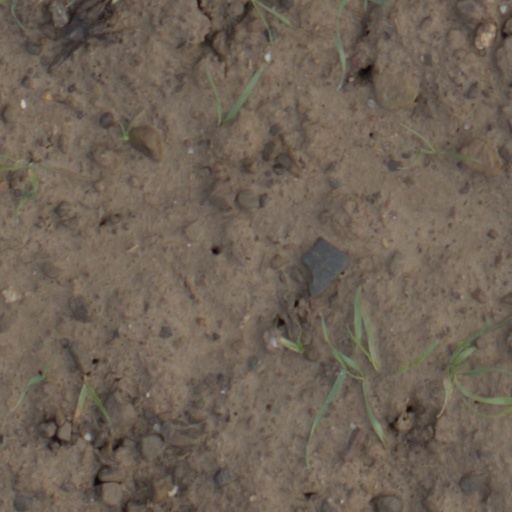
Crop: wheat